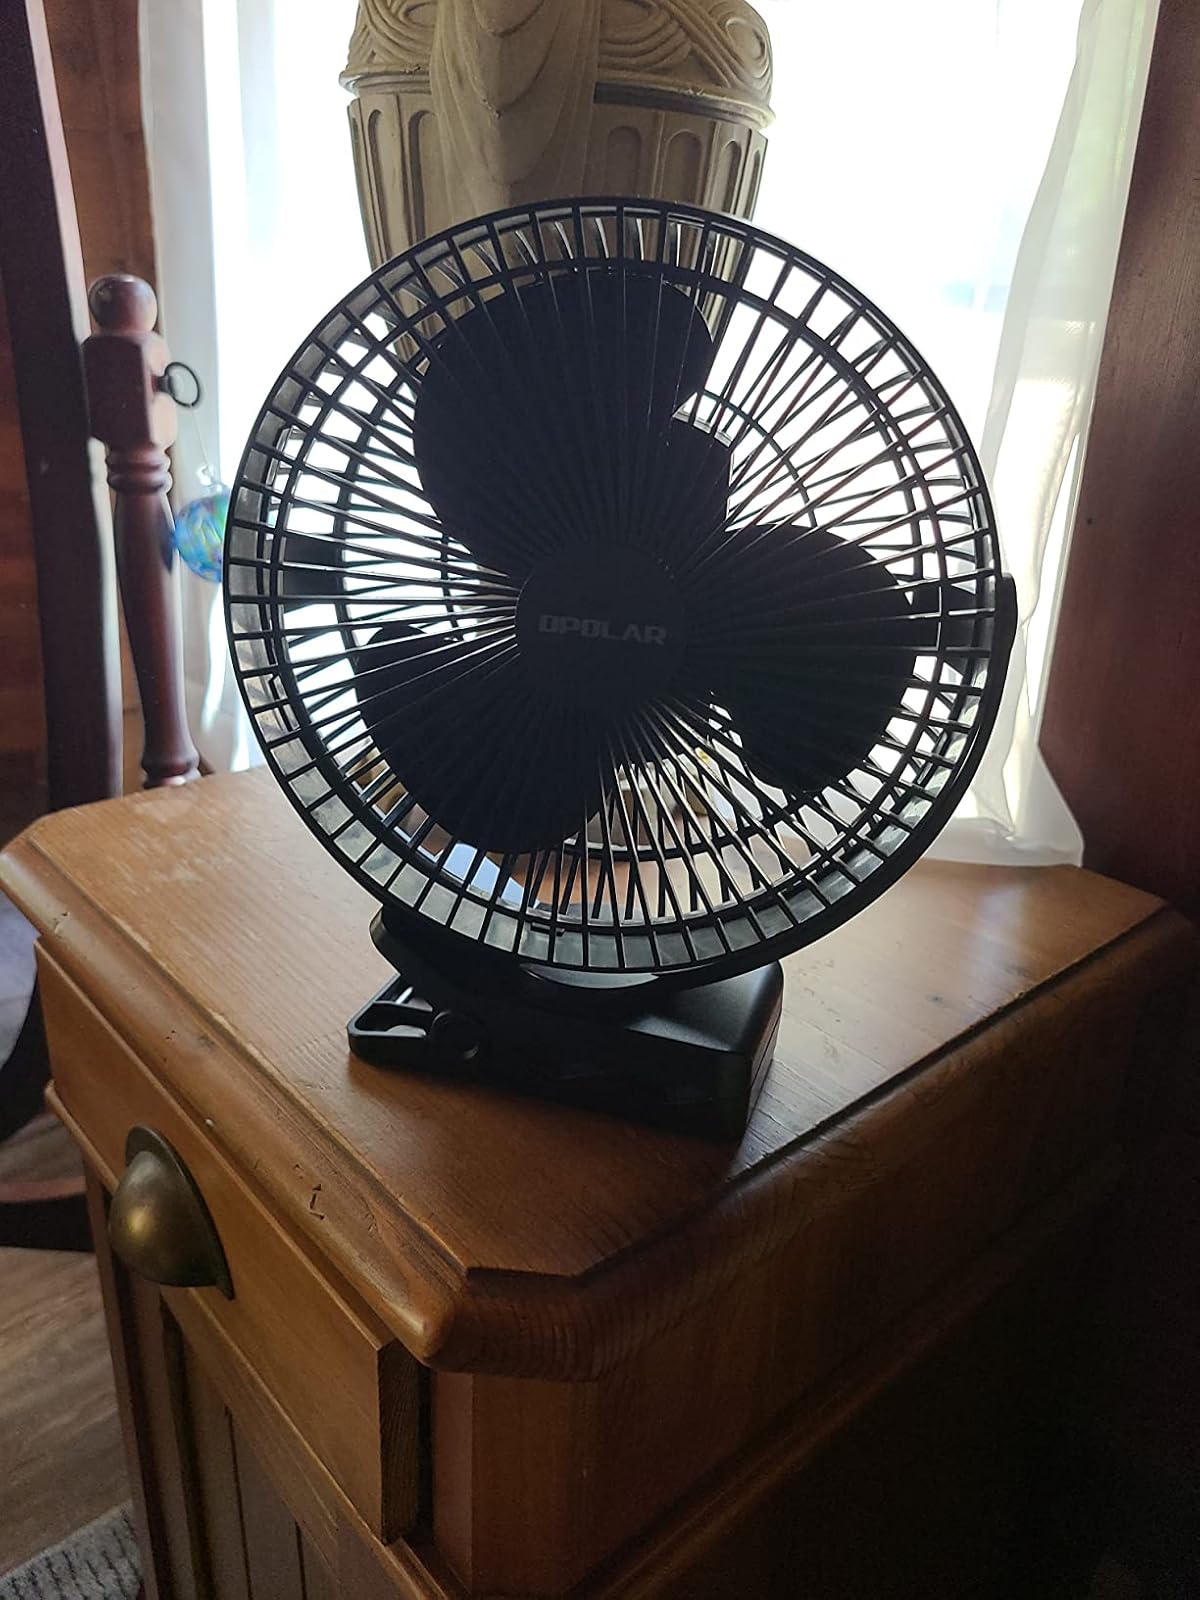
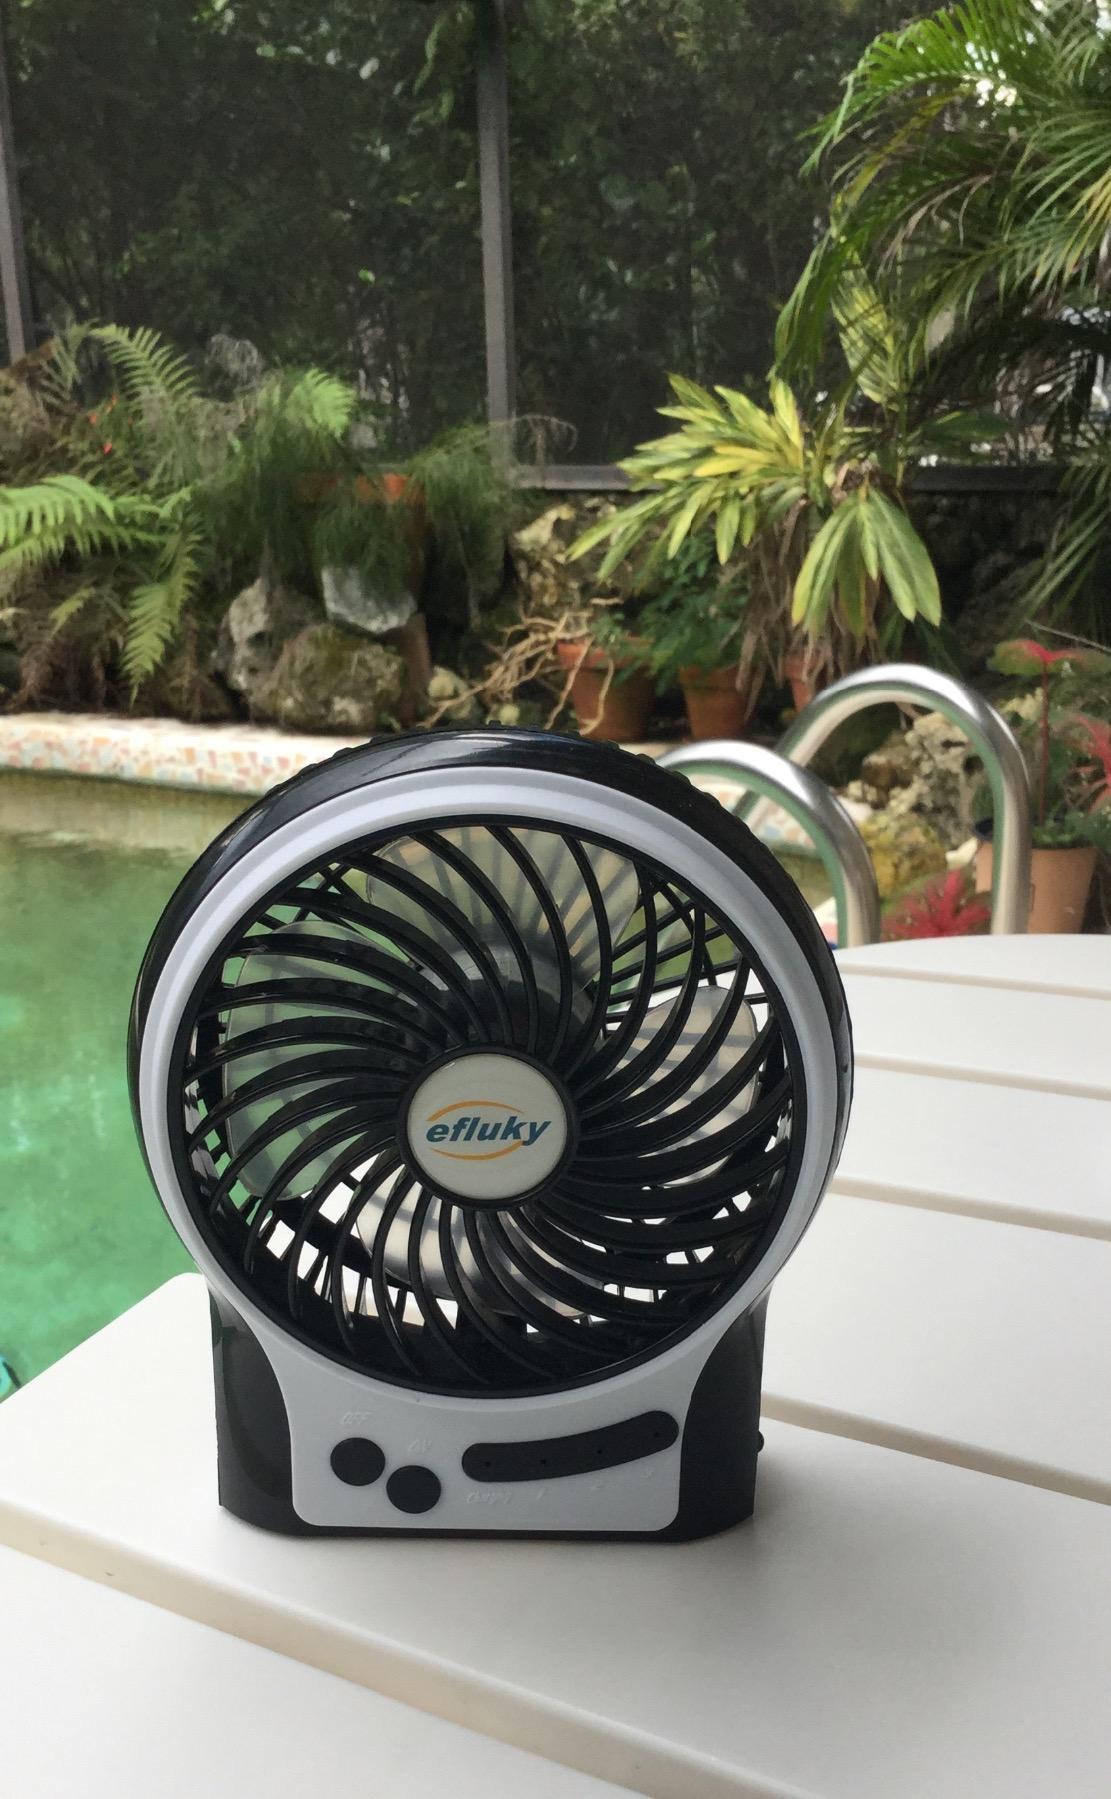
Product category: fan
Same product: no